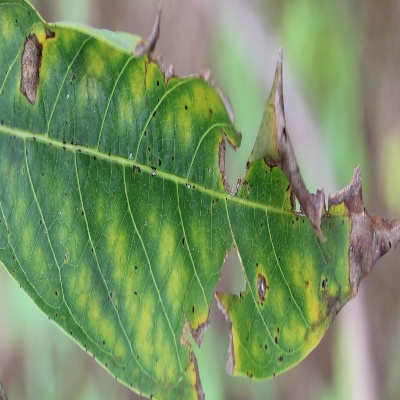
Crop: Cassava
Condition: brown spot